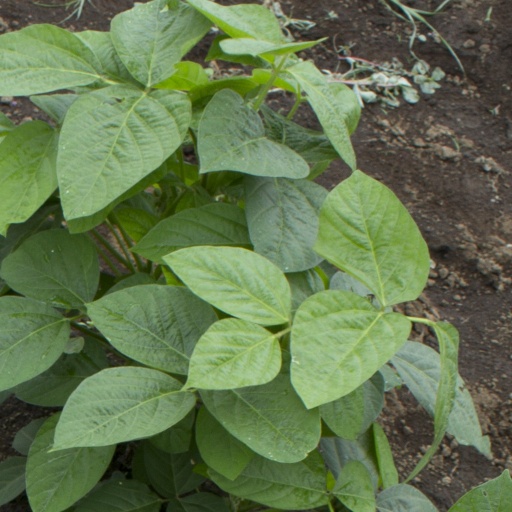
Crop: soybean